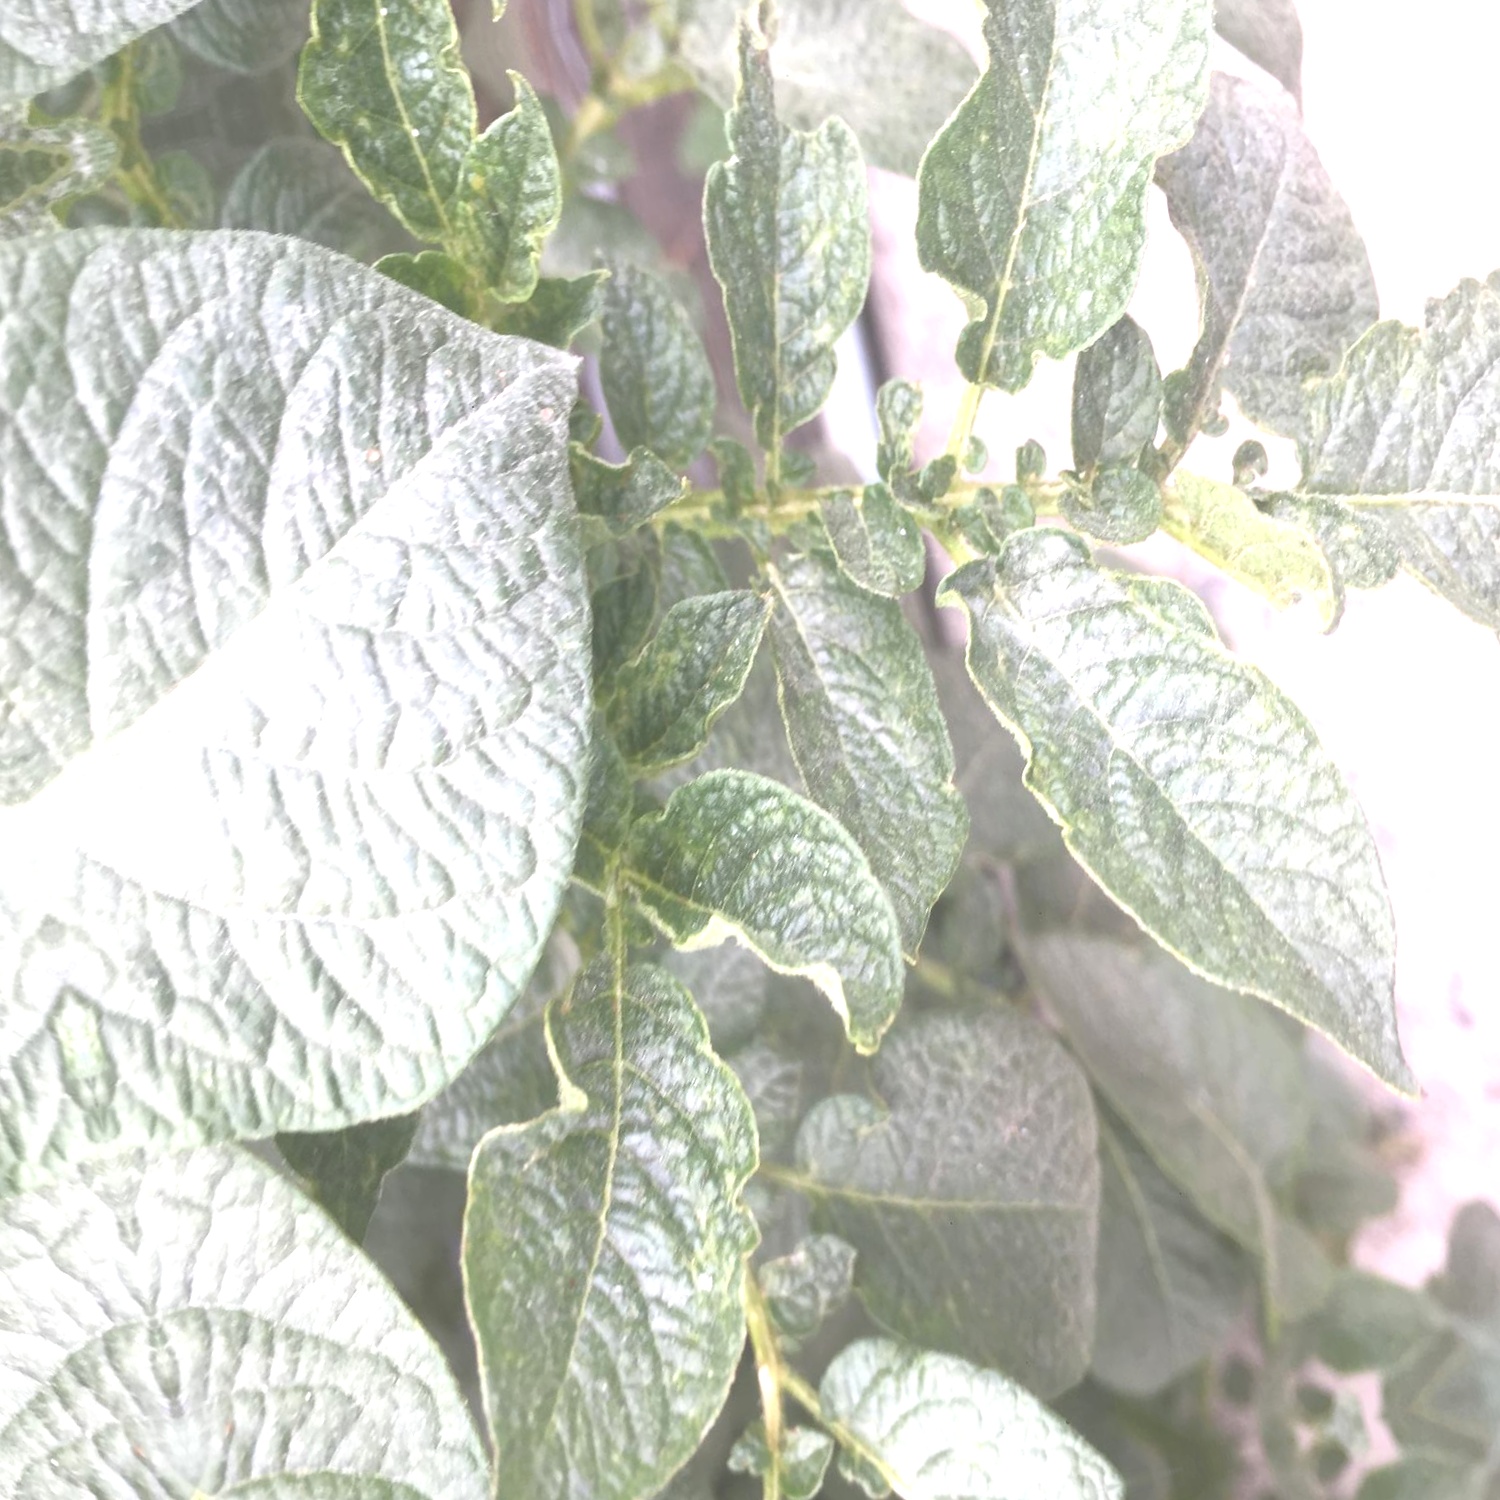
Etiqueta: Virus